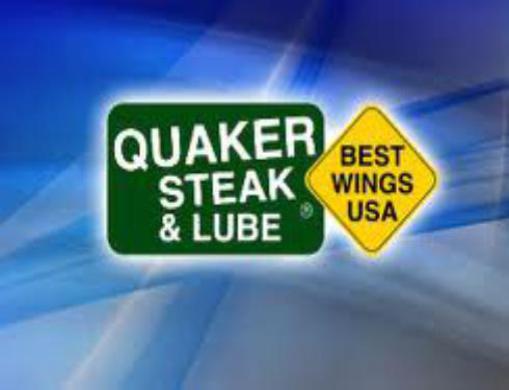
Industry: Food